Pennsylvania Route 772

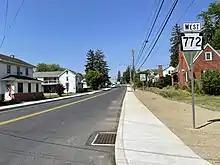
PA 772 westbound in Mount Joy

At this point, PA 772 turns east for a concurrency with PA 23 on West Main Street, lined with homes. PA 772 splits from PA 23 in Leola by heading southeast along Newport Road, turning south and passing through a mix of industrial areas and homes. The road crosses Norfolk Southern's New Holland Secondary at-grade and continues through a mix of farmland and industrial and commercial development, bending southeast. The route widens to a four-lane divided highway and comes to an incomplete interchange with the unbuilt Goat Path Expressway, with a bridge over the right-of-way. PA 772 narrows back to a two-lane undivided road and passes through the residential community of Monterey and continues through agricultural areas, crossing Mill Creek into Leacock Township near the community of Mascot. The road runs through farmland and makes several turns to the east and south. The route heads southeast and enters the community of Intercourse, where it passes residences and turns south to an intersection with PA 340. Here, PA 772 turns east to join PA 340 on Main Street, a three-lane road with a center left-turn lane that passes homes and businesses. PA 772 splits from PA 340 at a Y-intersection by continuing southeast along Newport Road, passing through residential areas. The road leaves Intercourse and runs through agricultural land with scattered residences, heading southwest of Pequea Valley High School. The route crosses Pequea Creek into Salisbury Township and continues through rural areas, passing through the community of Buyerstown. PA 772 reaches its eastern terminus at an intersection with US 30 (Lincoln Highway) to the west of the community of Gap. At this junction, the route crosses the westbound lanes of US 30 before ending at the eastbound lanes of US 30.